Gone with the Bullets

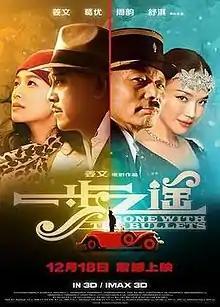
Gone with the Bullets theatrical poster

Gone with the Bullets is a 2014 Chinese action comedy film directed by Jiang Wen. It stars Jiang, Ge You, Zhou Yun and Shu Qi. Production started on location in Beijing at the China Film Group studio in Huairou on October 2, 2013. Production wrapped before the Chinese New Year holiday. The film was released on December 18, 2014. A version, which was 22 minutes shorter, was screened in the main competition section of the 65th Berlin International Film Festival.